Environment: real
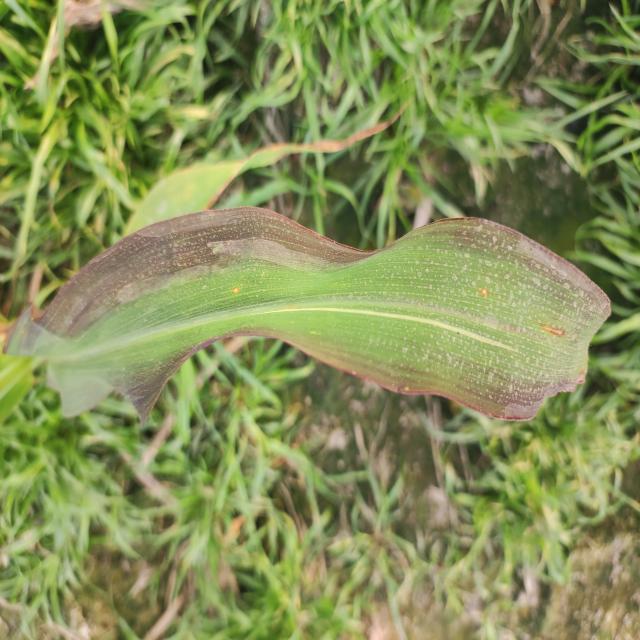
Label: phosphorus_deficiency